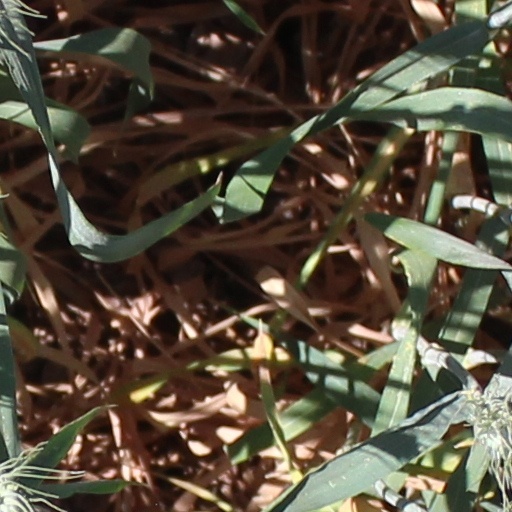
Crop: wheat